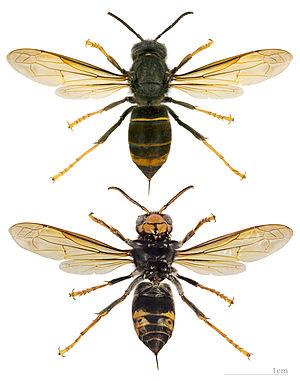
Le frelon asiatique ou frelon à pattes jaunes est une espèce d'insecte hyménoptère de la famille des Vespidae, de la sous-famille des Vespinae et du genre Vespa. L'espèce est originaire d'Asie, avec une vaste aire de répartition dans des zones au climat tropical ou continental.